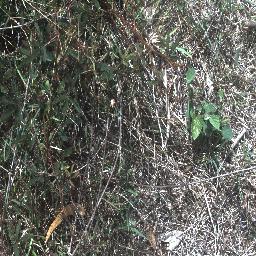
Label: negative